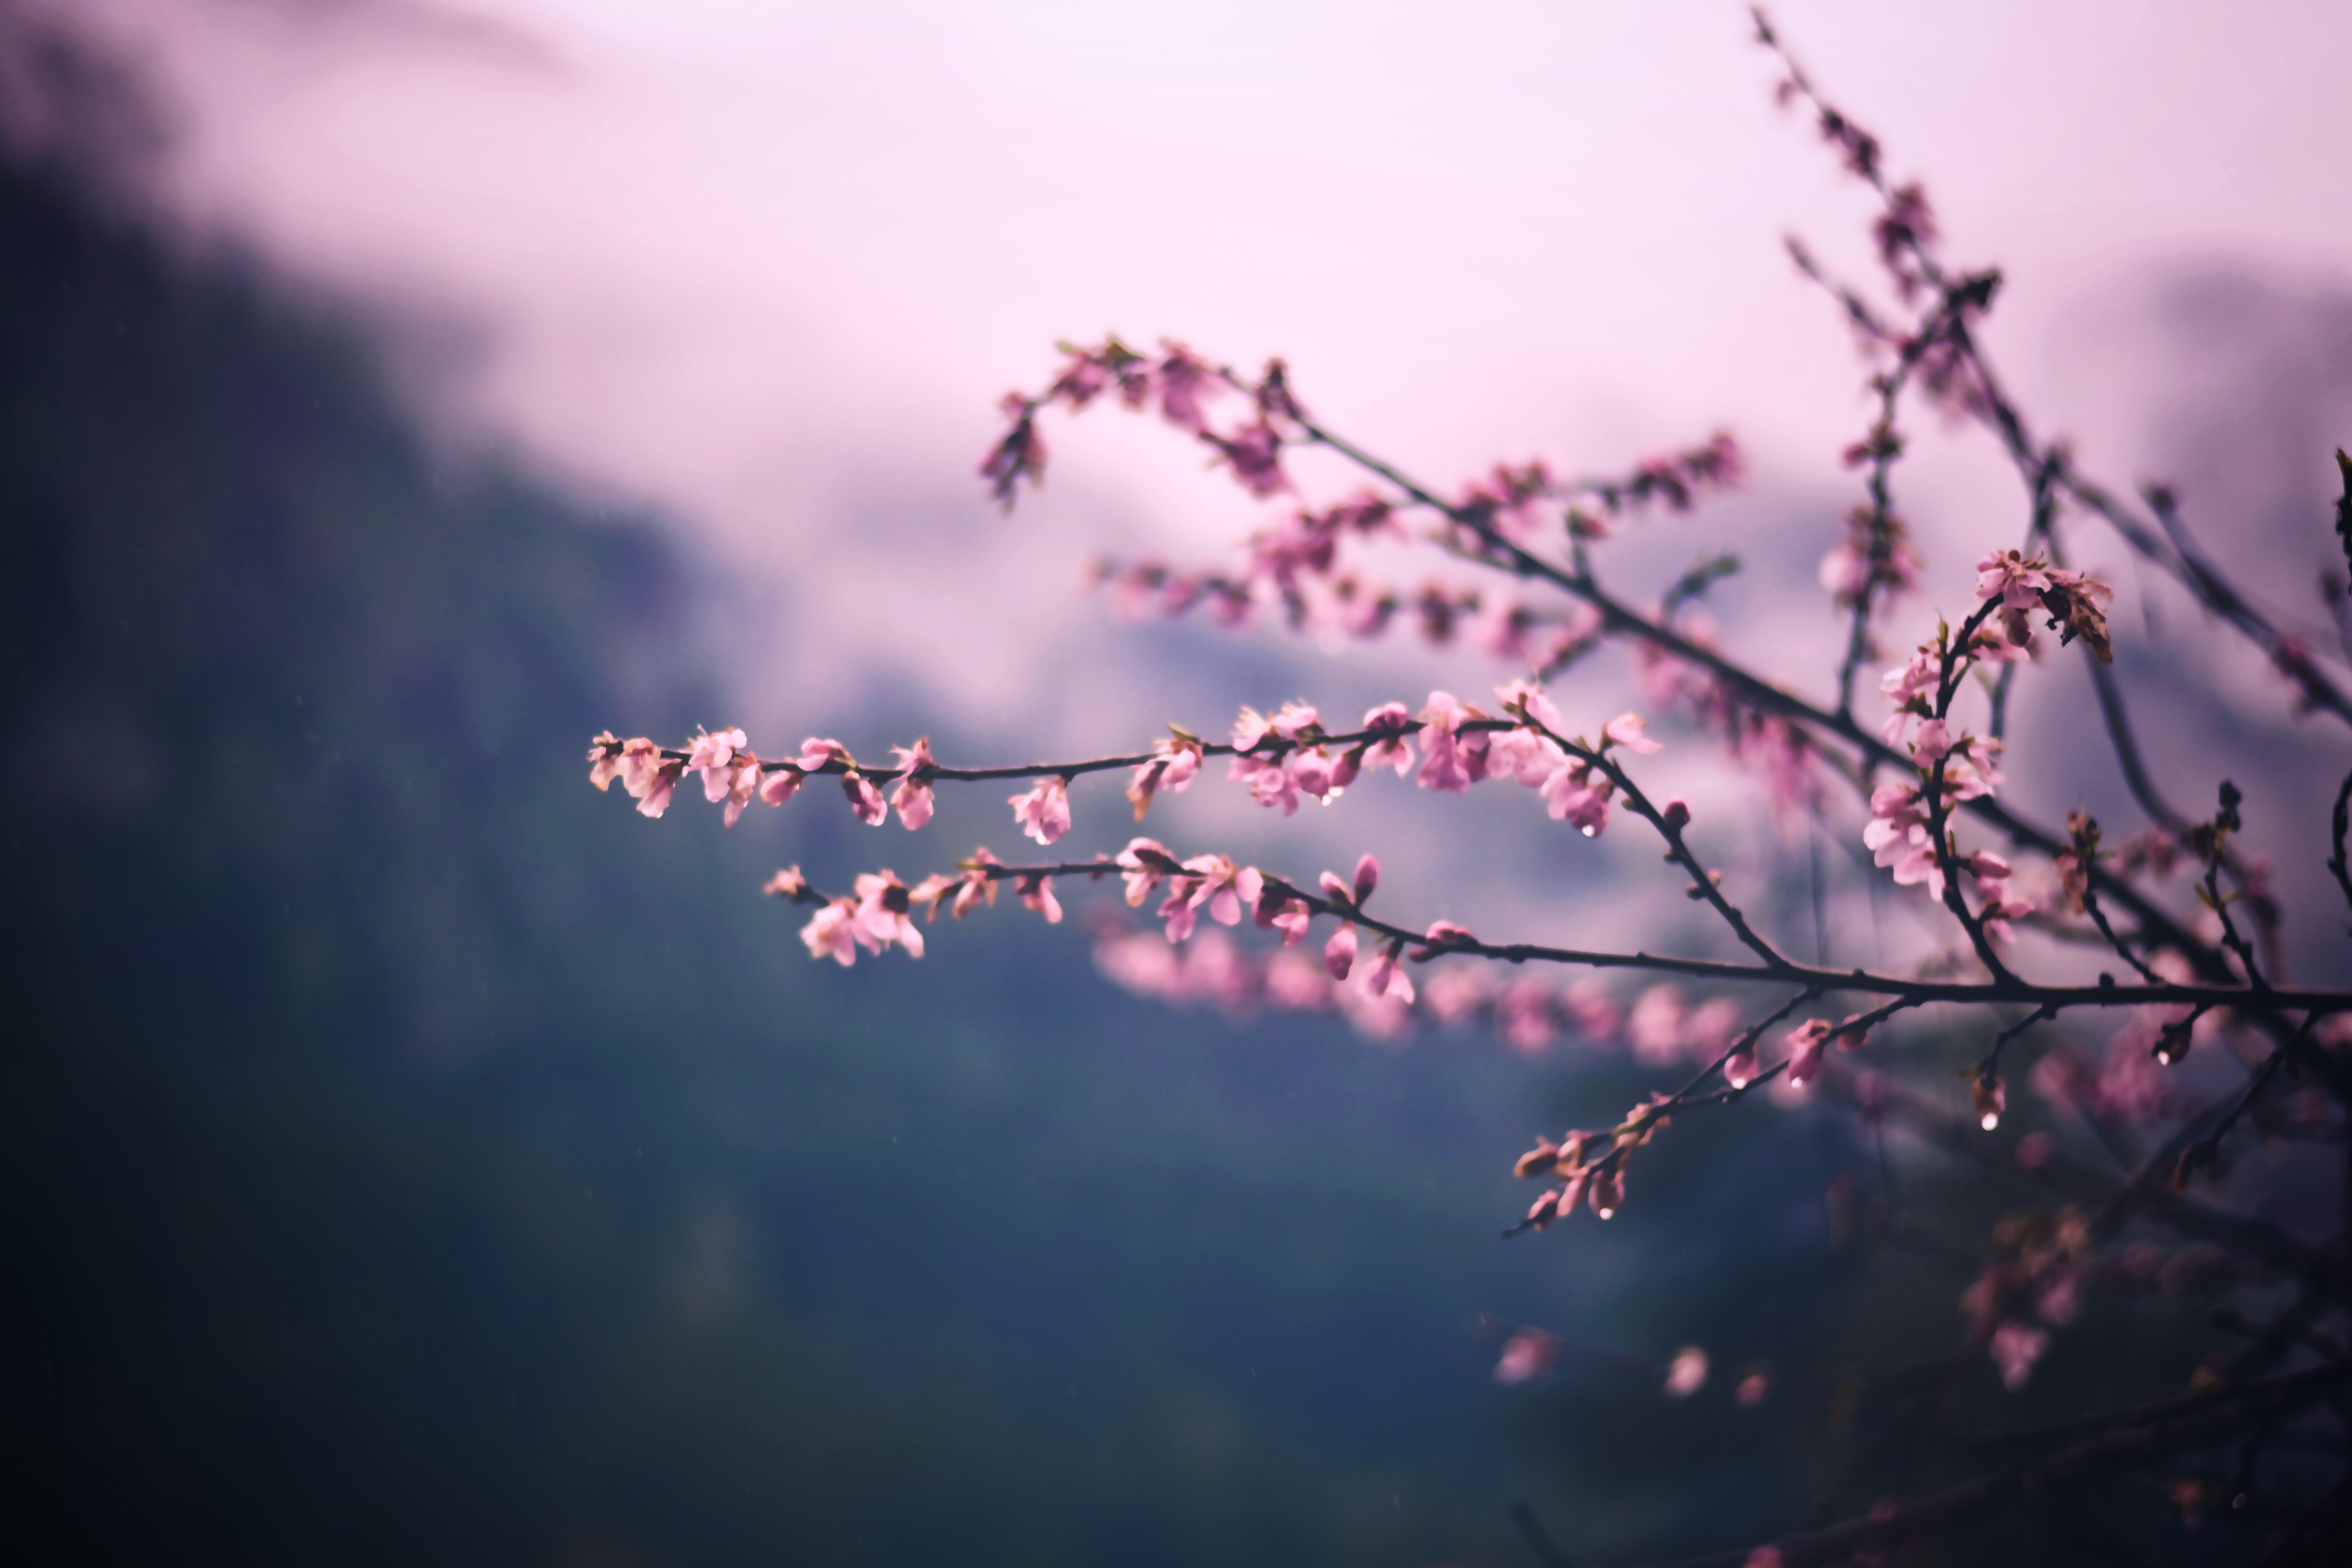
branch, blossom, cloud, plant, sky, sunlight, morning, leaf, flower, petal, cherry blossom, macro photography